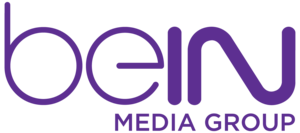
BeIn Media Group est un groupe de médias qatarien international, fondé le 8 janvier 2014 après la séparation avec l'autre géant médiatique Al Jazeera. Le groupe dont le siège est à Doha est le propriétaire indépendant du réseau de sports de diffusion internationale, BeIn Sports.